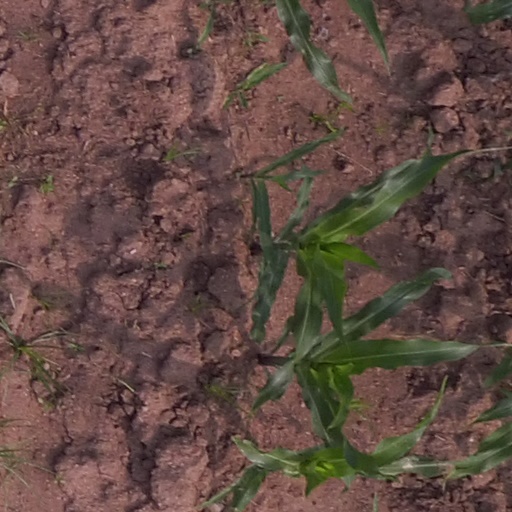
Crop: maize; corn